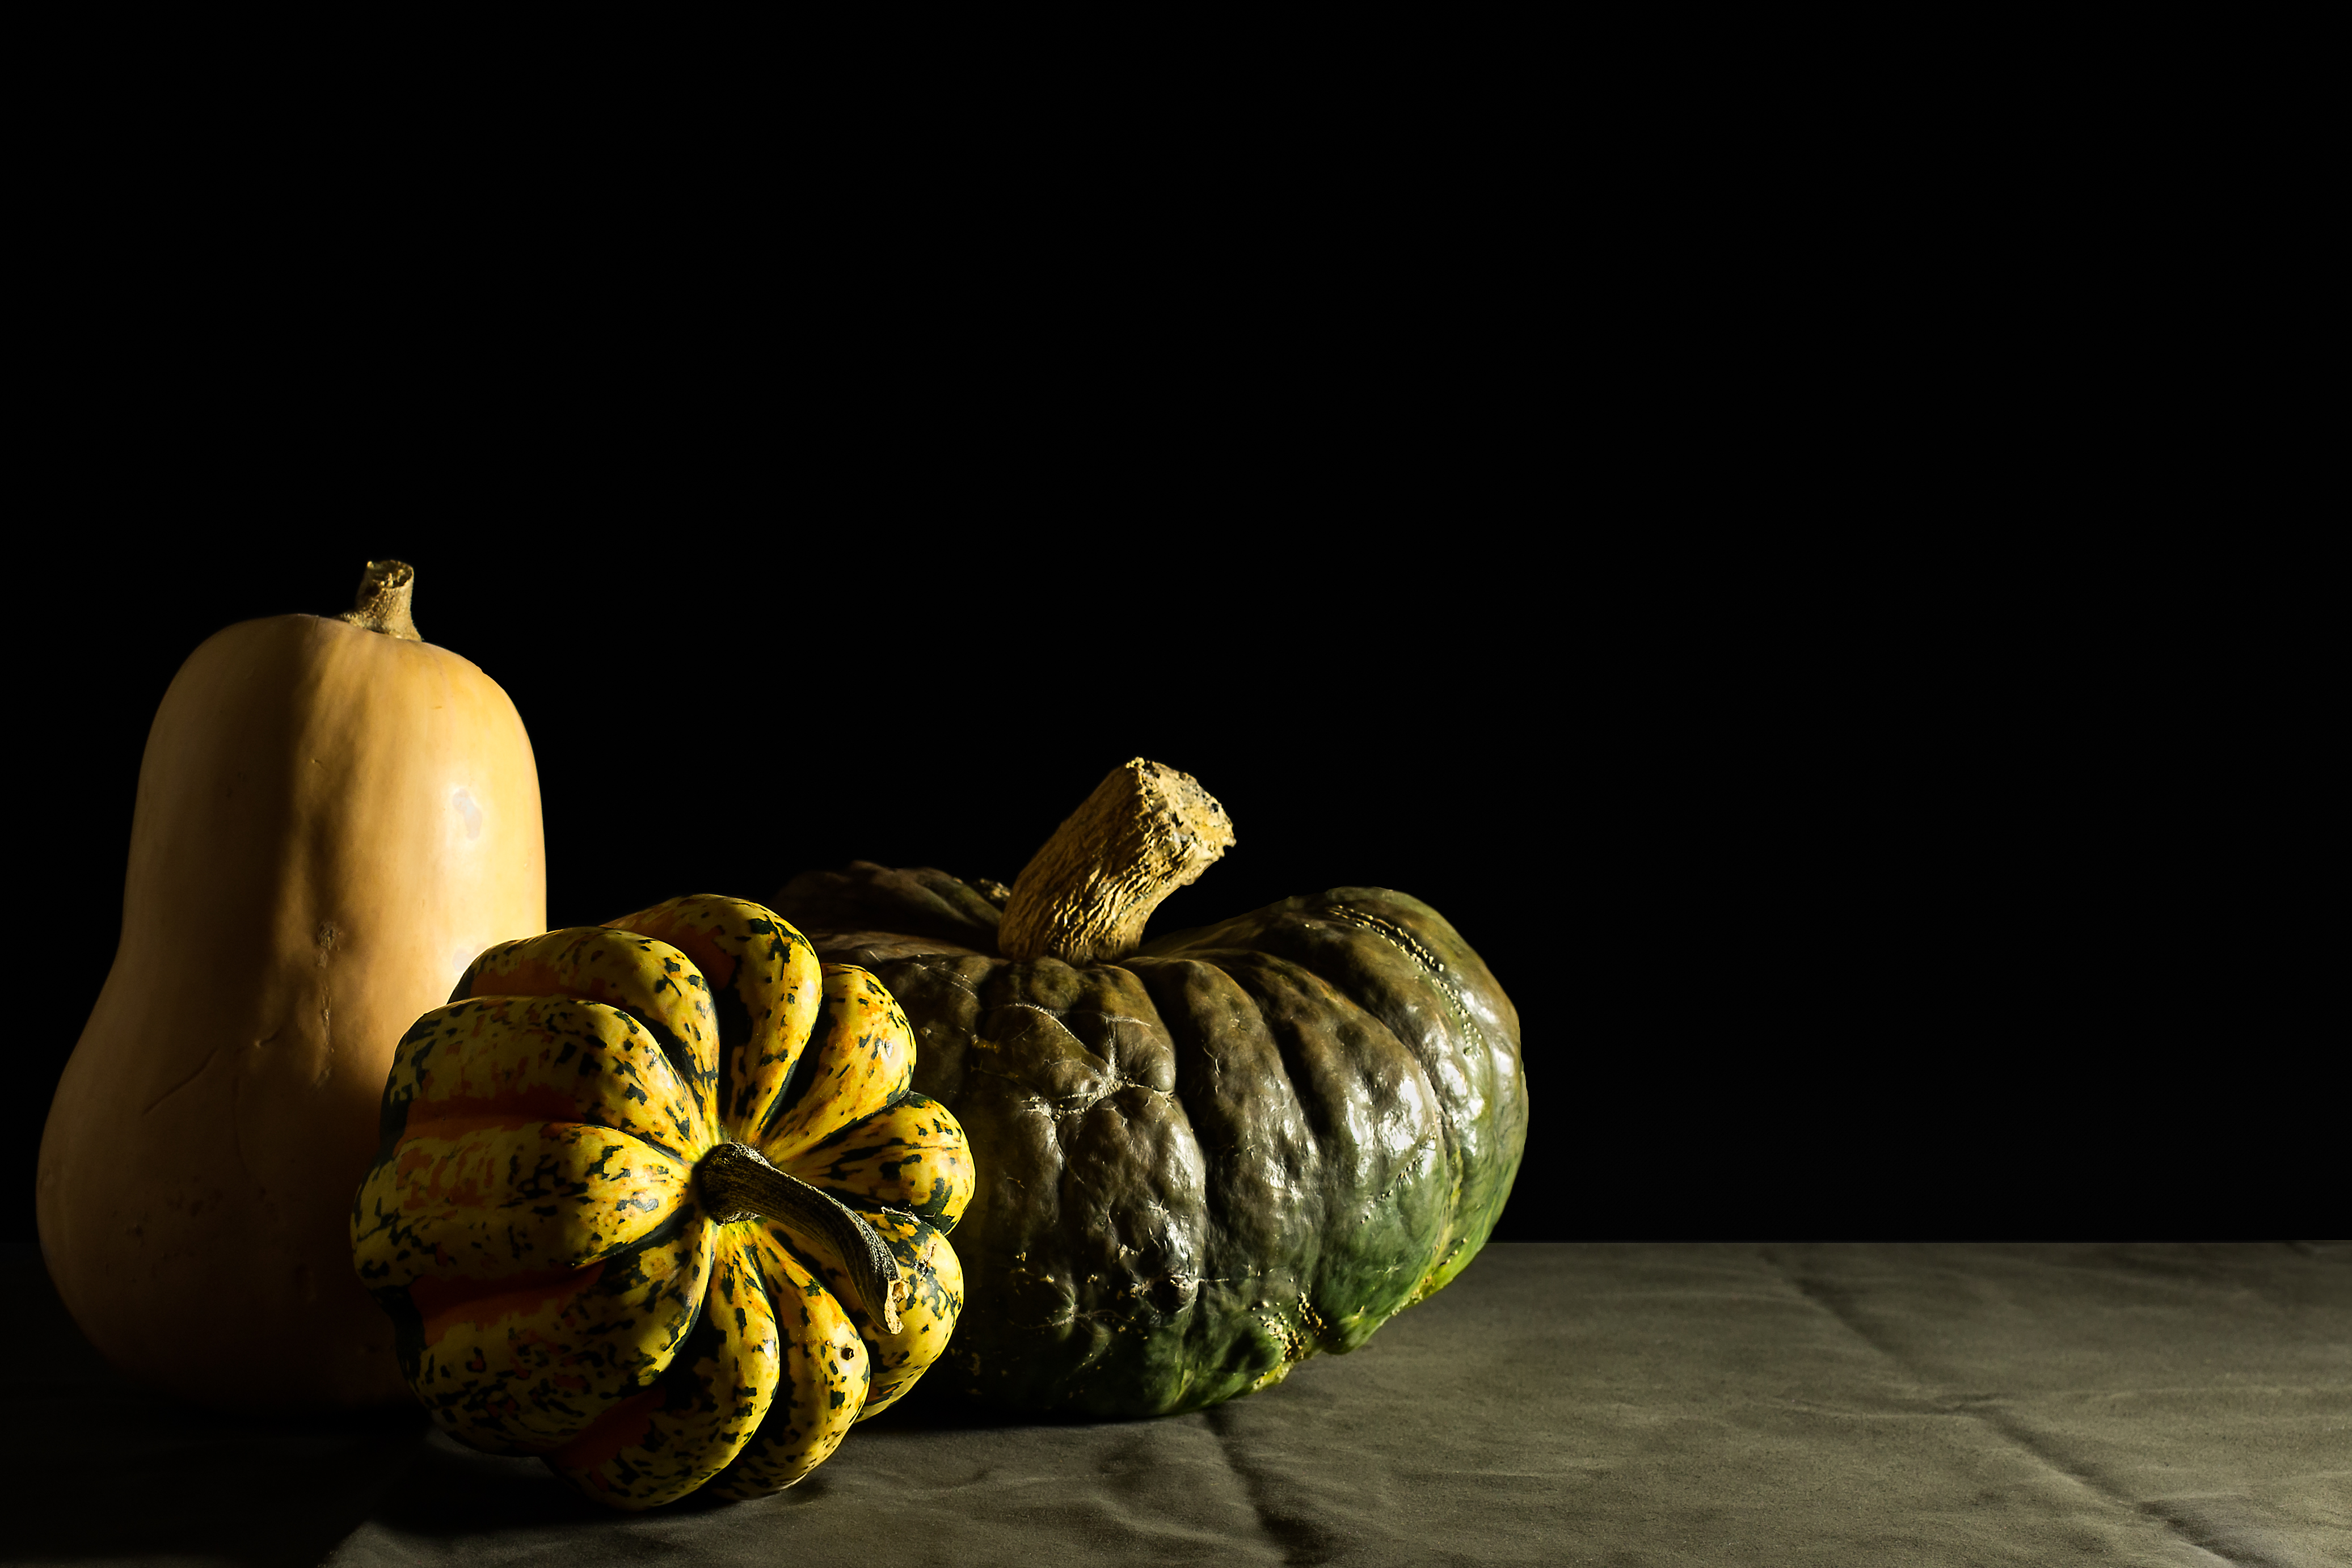
winter, plant, home, food, produce, vegetable, pumpkin, black, agriculture, lighting, still life, squash, painting, life, gourd, art, background, three, vegetables, still, carving, cucurbita, csa, flowering plant, still life photography